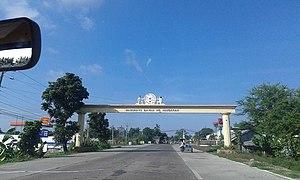
Hinigaran est une localité de la province du Negros occidental, aux Philippines. En 2015, elle compte 85 602 habitants.